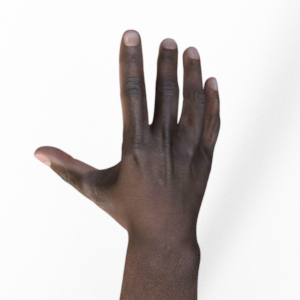
Label: paper